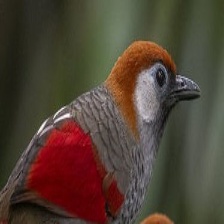
Species: RED TAILED THRUSH
Scientific name: NEOCOSSYPHUS RUFUS